Gualeguaychú, Entre Ríos

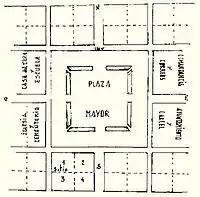
Foundation Plan of Gualeguaychú

The land has been inhabited since pre-Hispanic times by Chaná, Charrúa. From the 17th century, Spanish representatives from Santa Fe and Buenos Aires gave possession of these lands to settlers who founded precarious rural settlements in constant dispute with the native tribes. These conflicts resulted in series of campaigns and extermination and enslavement of the natives, who had been decimated by the mid-eighteenth century. In the final decades of the century, the number of people scattered throughout the area from Buenos Aires and Santa Fe, including Jesuit missionaries, increased. These inhabitants developed a subsistence economy and had conflicts with landowner settlers, who had already been settled there for decades.